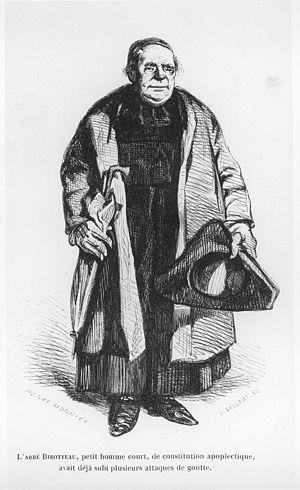
Illustration d'Henry Monnier pour Le Curé de Tours d'Honoré de Balzac. Voir Musées de la Ville de Paris
Le Curé de Tours est une nouvelle d’Honoré de Balzac, parue en 1832.
La Comédie humaine est le titre sous lequel Honoré de Balzac a regroupé un ensemble de plus de quatre-vingt-dix ouvrages — romans, nouvelles, contes et essais — de genres réaliste, romantique, fantastique ou philosophique, et dont l’écriture s’échelonne de 1829 à 1850.
Henry Bonaventure Monnier, né le 7 juin 1799 à Paris où il est mort le 3 janvier 1877, est un caricaturiste, illustrateur, dramaturge et acteur français.